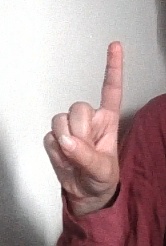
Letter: bb